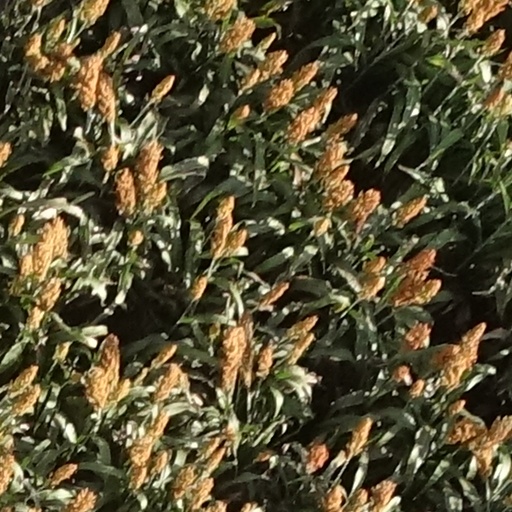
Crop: sorghum